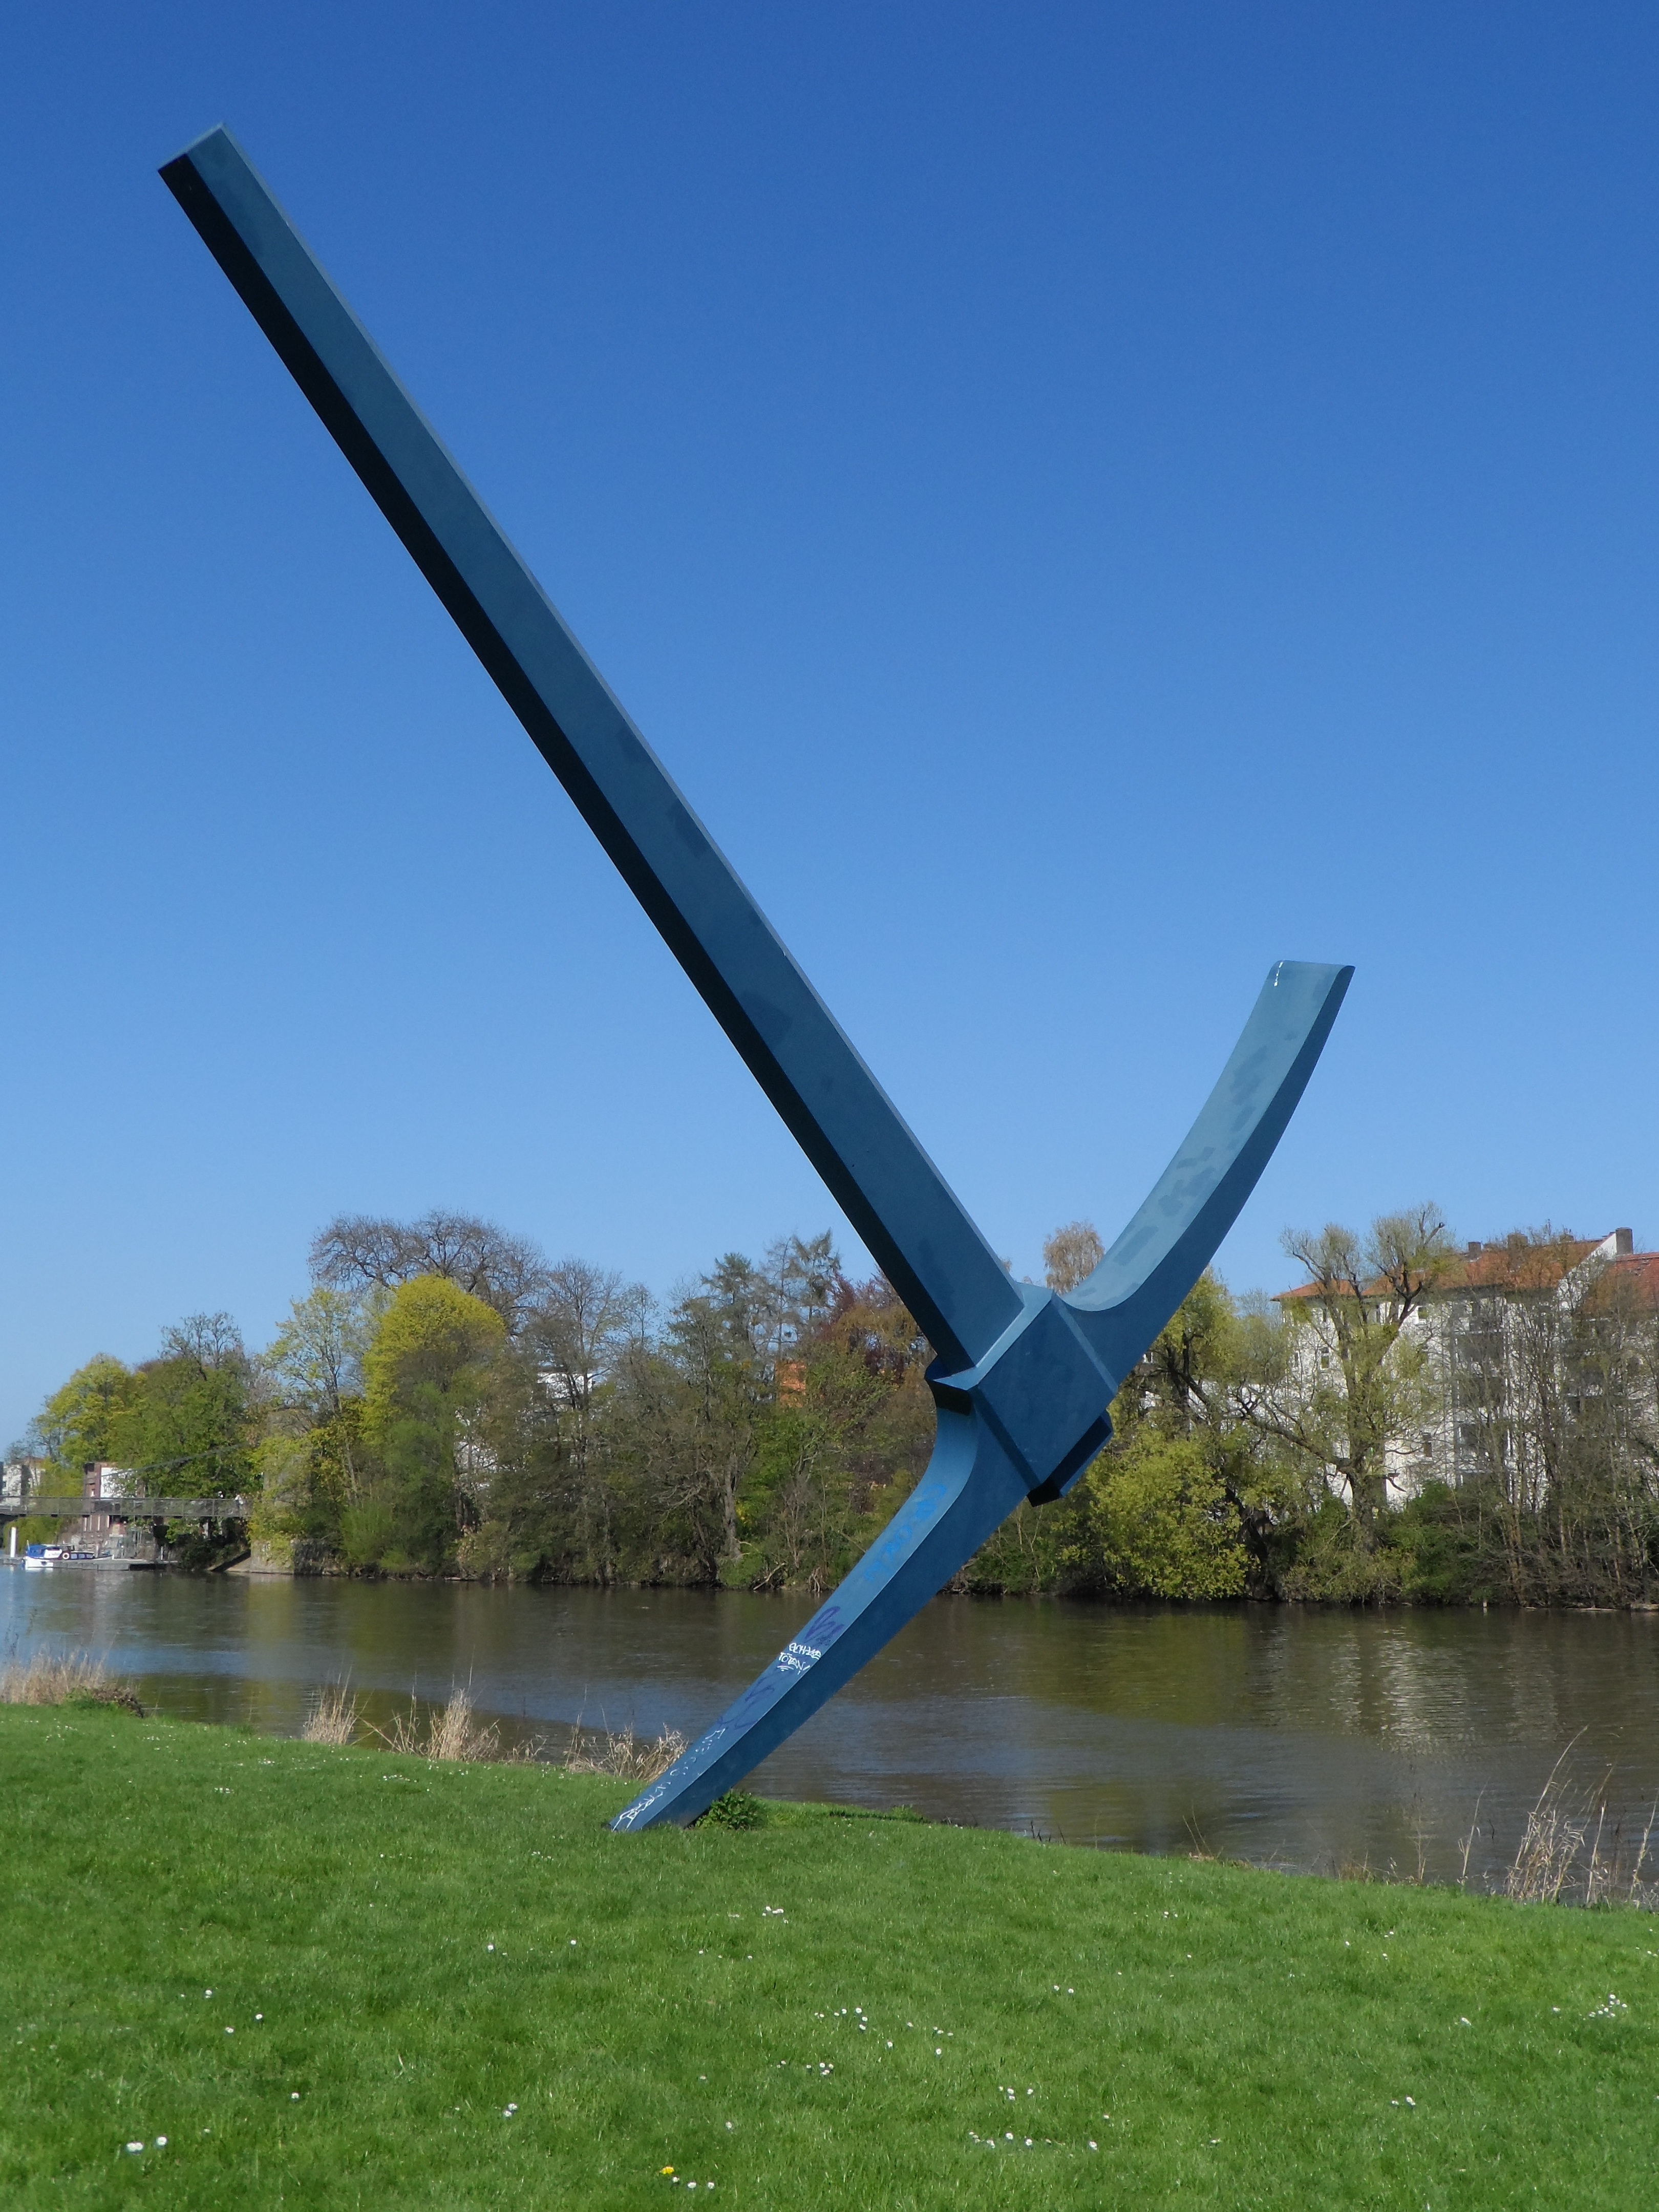
landscape, wing, meadow, plastic, wind, river, vehicle, mast, blue, artwork, sculpture, bank, large, huge, artists, surprise, powerful, kassel, art object, pickaxe, subject, documenta, fulda shore, oldenburg, slaying